Chinese architecture

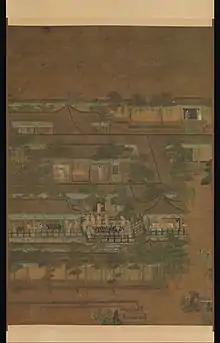
10th century painting depicting a mansion, Five Dynasties and Ten Kingdoms period

The projected hierarchy of importance for different building uses in Chinese architecture is based on the strict placement of buildings in a property/complex. Buildings with doors facing the front of the property are considered more important than those facing the sides. Buildings facing away from the front are the least important.